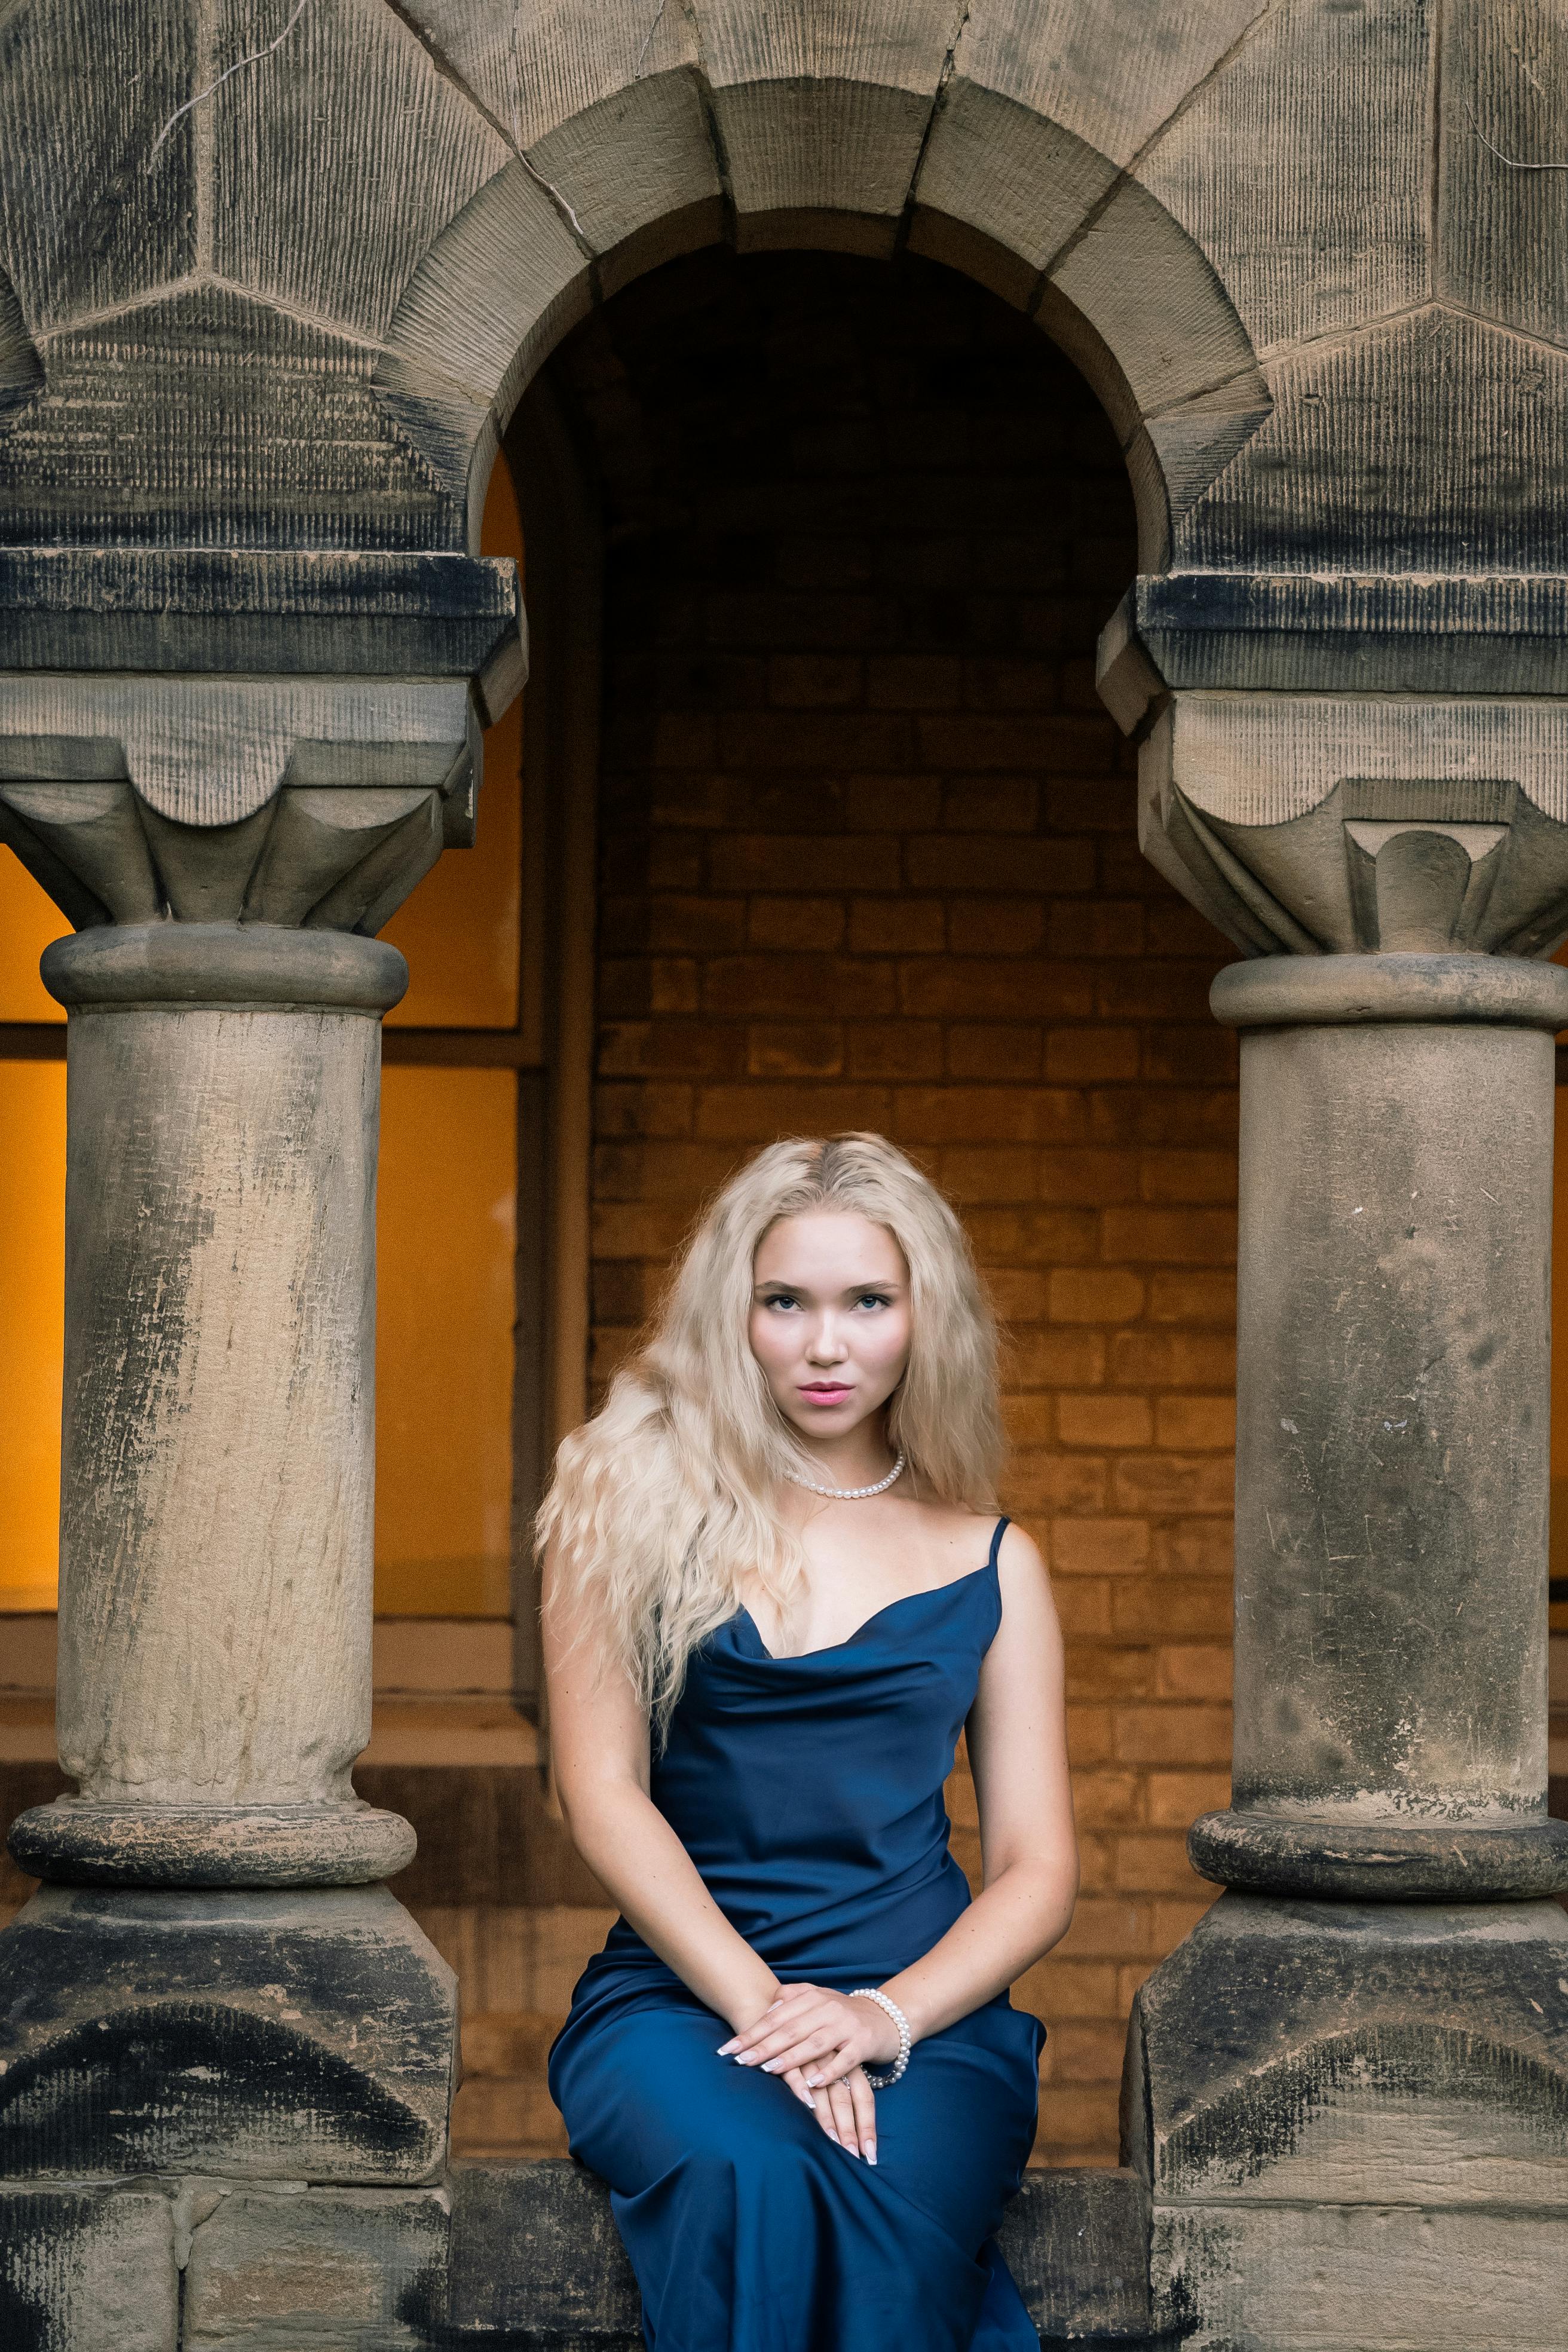
woman, photograph, blue, azure, temple, flash photography, lighting, standing, architecture, wall, happy, people, Tints and shades, landmark, beauty, electric blue, long hair, leisure, travel, arch, column, formal wear, brown hair, facade, eyewear, symmetry, sitting, stock photography, tourism, ancient history, vacation, portrait photography, classical architecture, jewellery, shadow, history, carving, rock, photography, historic site, fun, photo shoot, stone carving